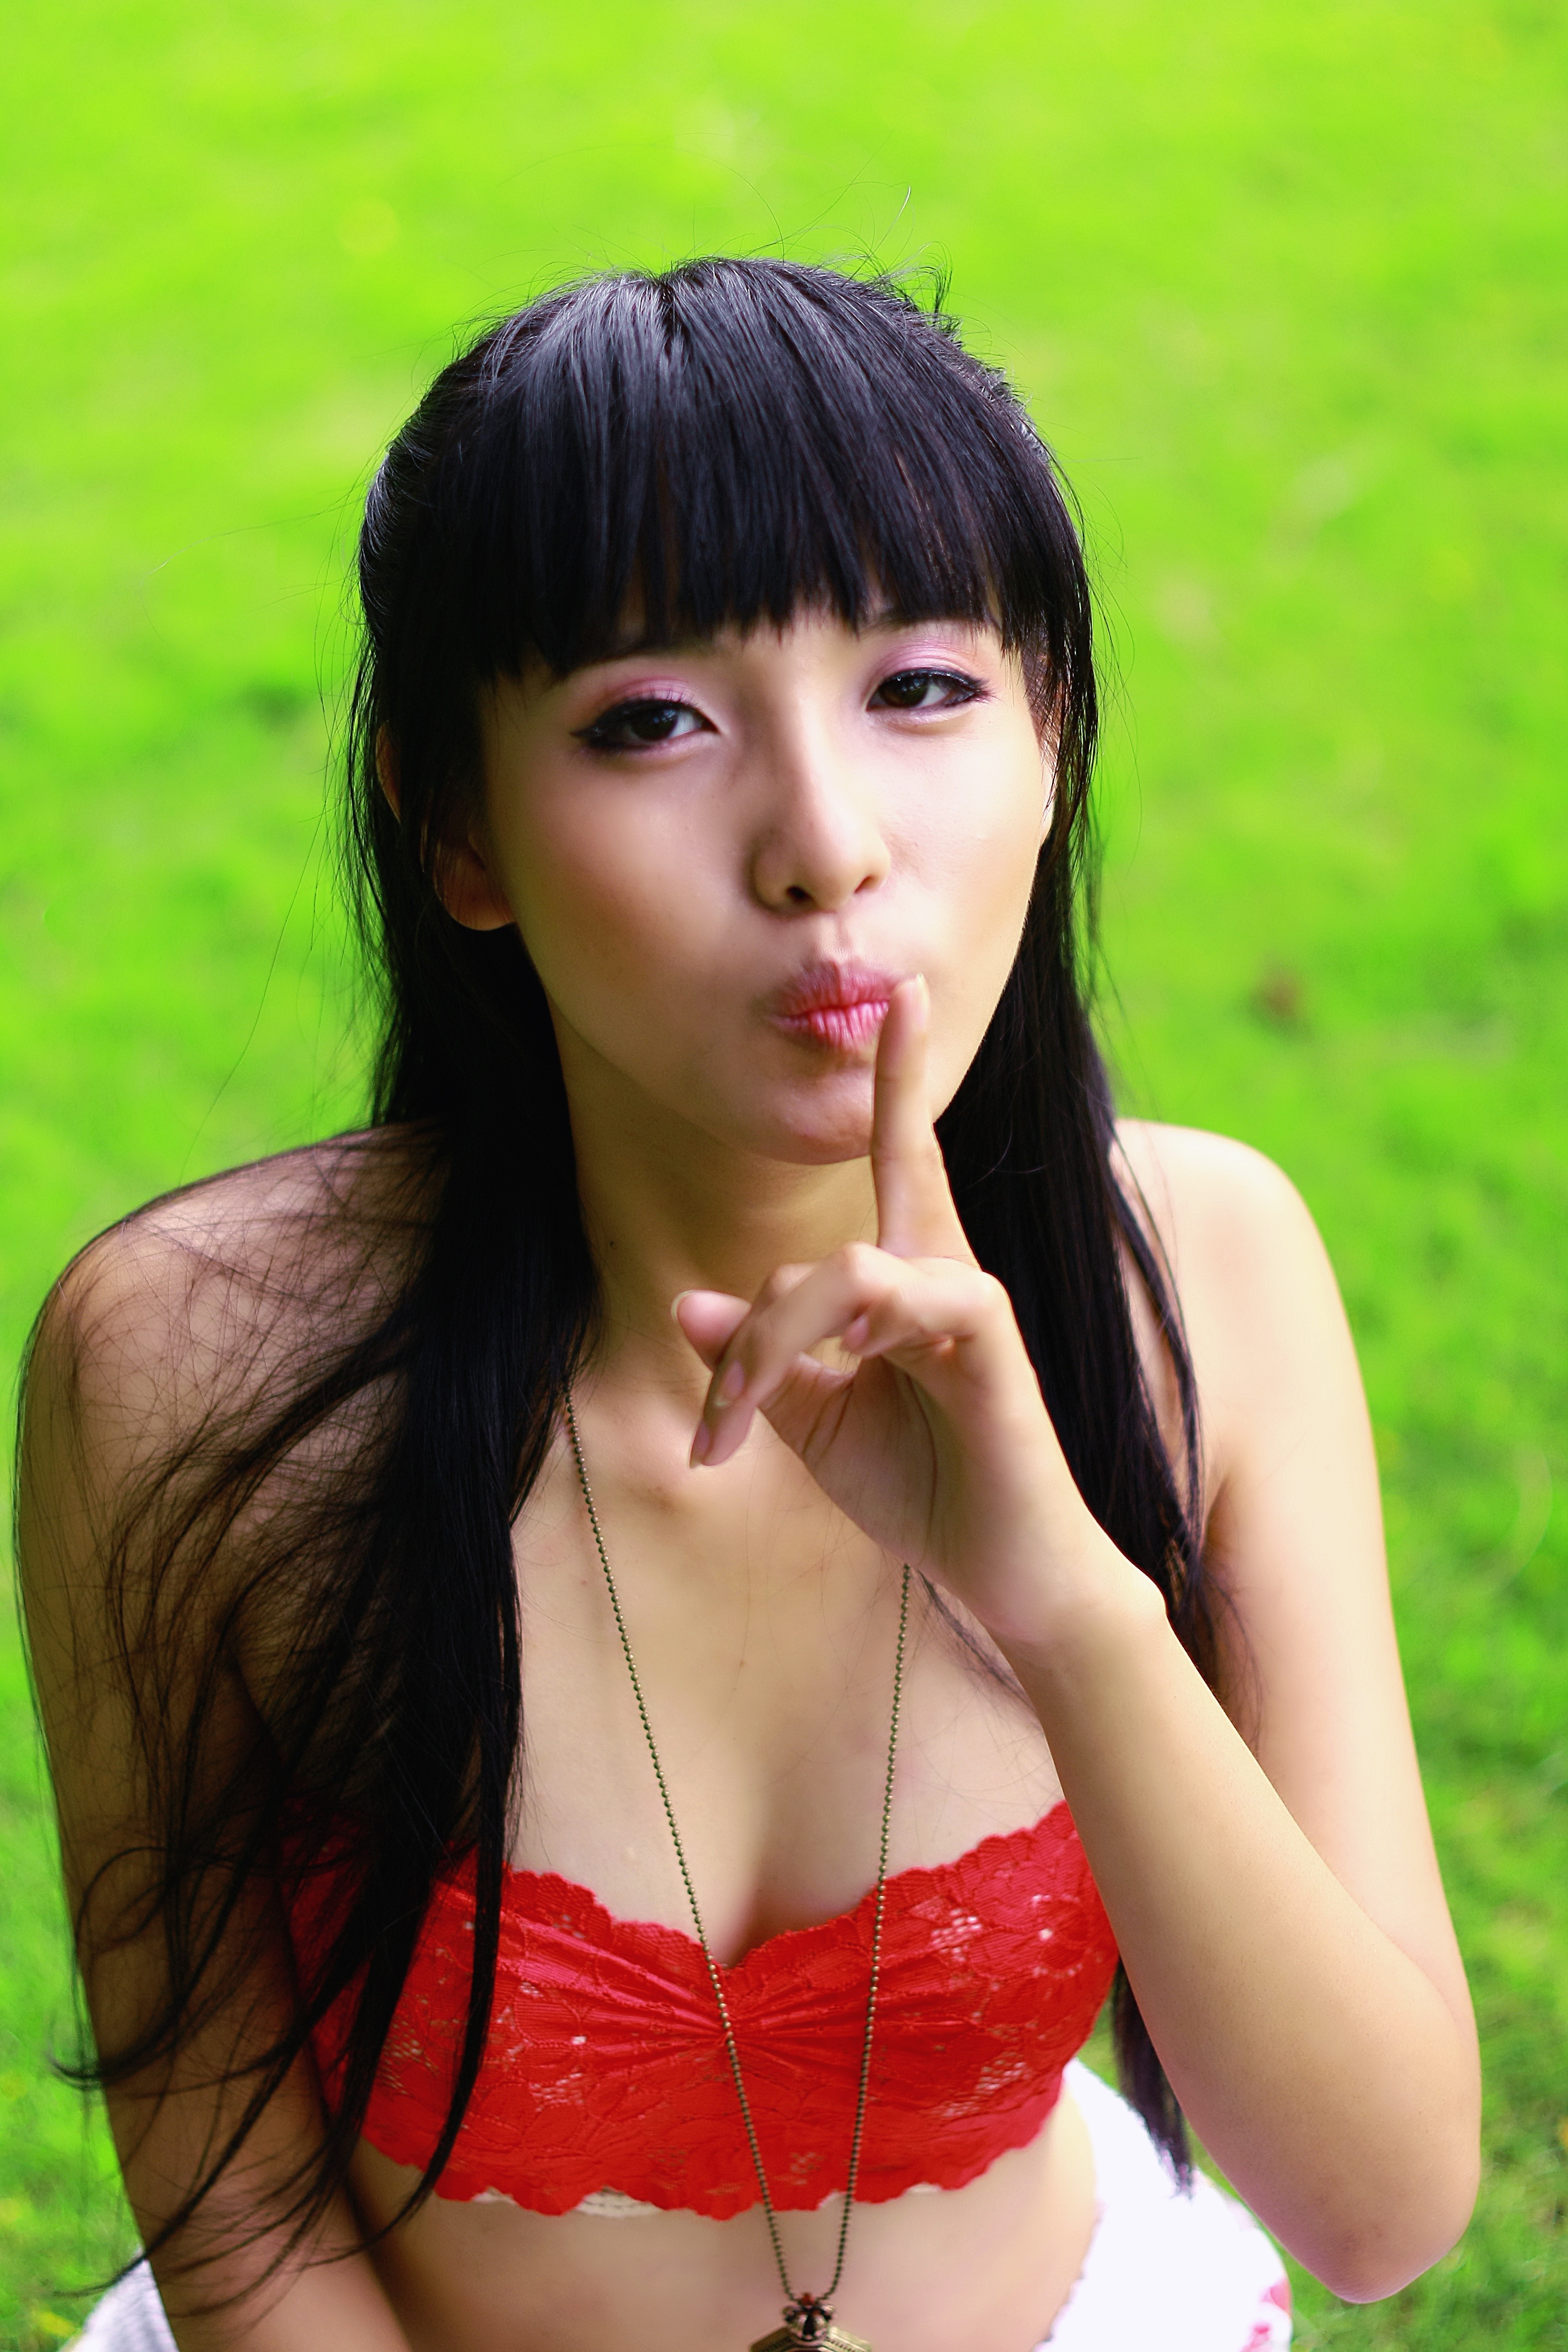
outdoor, person, people, girl, woman, hair, white, photography, cute, summer, female, asian, portrait, model, young, chinese, park, student, fashion, clothing, black, lady, lifestyle, healthy, temptation, hairstyle, smiling, smile, long hair, human body, caucasian, lingerie, posing, black hair, long, face, eyes, happy, women, hot, skin, pose, beauty, passion, sexy, style, elegant, pretty, body, costume, slim, seductive, attractive, elegance, gorgeous, adult, glamour, stylish, sensual, sensuality, asian people, desire, asian girl, sexual, abdomen, photo shoot, seduction, hush finger, brown hair, gravure idol, japanese idol